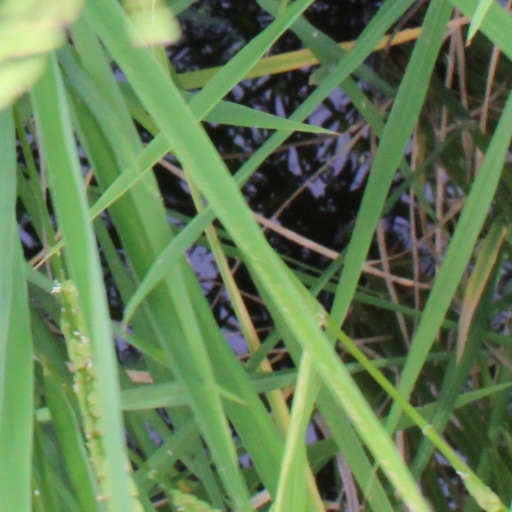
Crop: rice